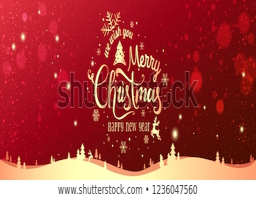
vector illustration on a christmas theme with glowing lights and typography .